Shanta Pathak

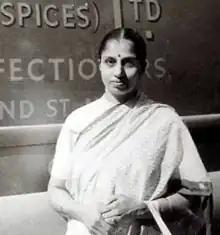
Pathak stood by a company van.

Shanta Gaury Pathak (née Pandit; 2 February 1927 – 23 November 2010) was a British businesswoman of Indo-Ugandan descent, and the co-founder, alongside her husband Laxmishanker Pathak, of the Patak's brand of Indian-style curry pastes, sauces and spices.